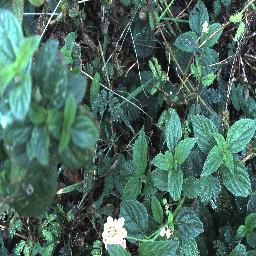
Label: lantana